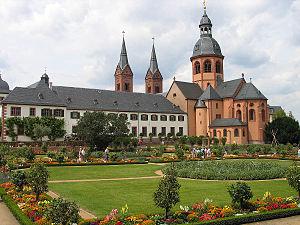
Thomas Gabriel, est un compositeur allemand. Son travail se construit autour de la musique sacrée, du jazz et les dernières années, de longs cycles de création qui aboutissent à des œuvres monumentales.
La basilique Saint-Marcellin-et-Saint-Pierre de Seligenstadt, dans le Land de Hesse en Allemagne, est l'ultime vestige d'un monastère bénédictin fondé par Eginhard, le biographe de Charlemagne.
Le diocèse de Mayence est une église particulière de l'Église catholique latine en Allemagne. Son siège est la cathédrale Saint-Martin de Mayence dédiée à Martin de Tours. Érigé au IVᵉ siècle, il est élevé au rang d'archidiocèse métropolitain au VIIIᵉ siècle. Au XIIᵉ siècle, l'archevêque de Mayence devient prince-électeur du Saint-Empire romain germanique. En 1803, le siège archiépiscopal est transféré à Ratisbonne. Depuis 1821, le diocèse couvre le territoire de l'ancien grand-duché de Hesse et est suffragant de l'archidiocèse de Fribourg. L'évêque de Mayence est actuellement Mᵍʳ Peter Kohlgraf depuis avril 2017, vicaire général depuis le 27 août 2017 Udo Bentz.
Seligenstadt est une ville allemande, située sur le Main dans le Land de Hesse.